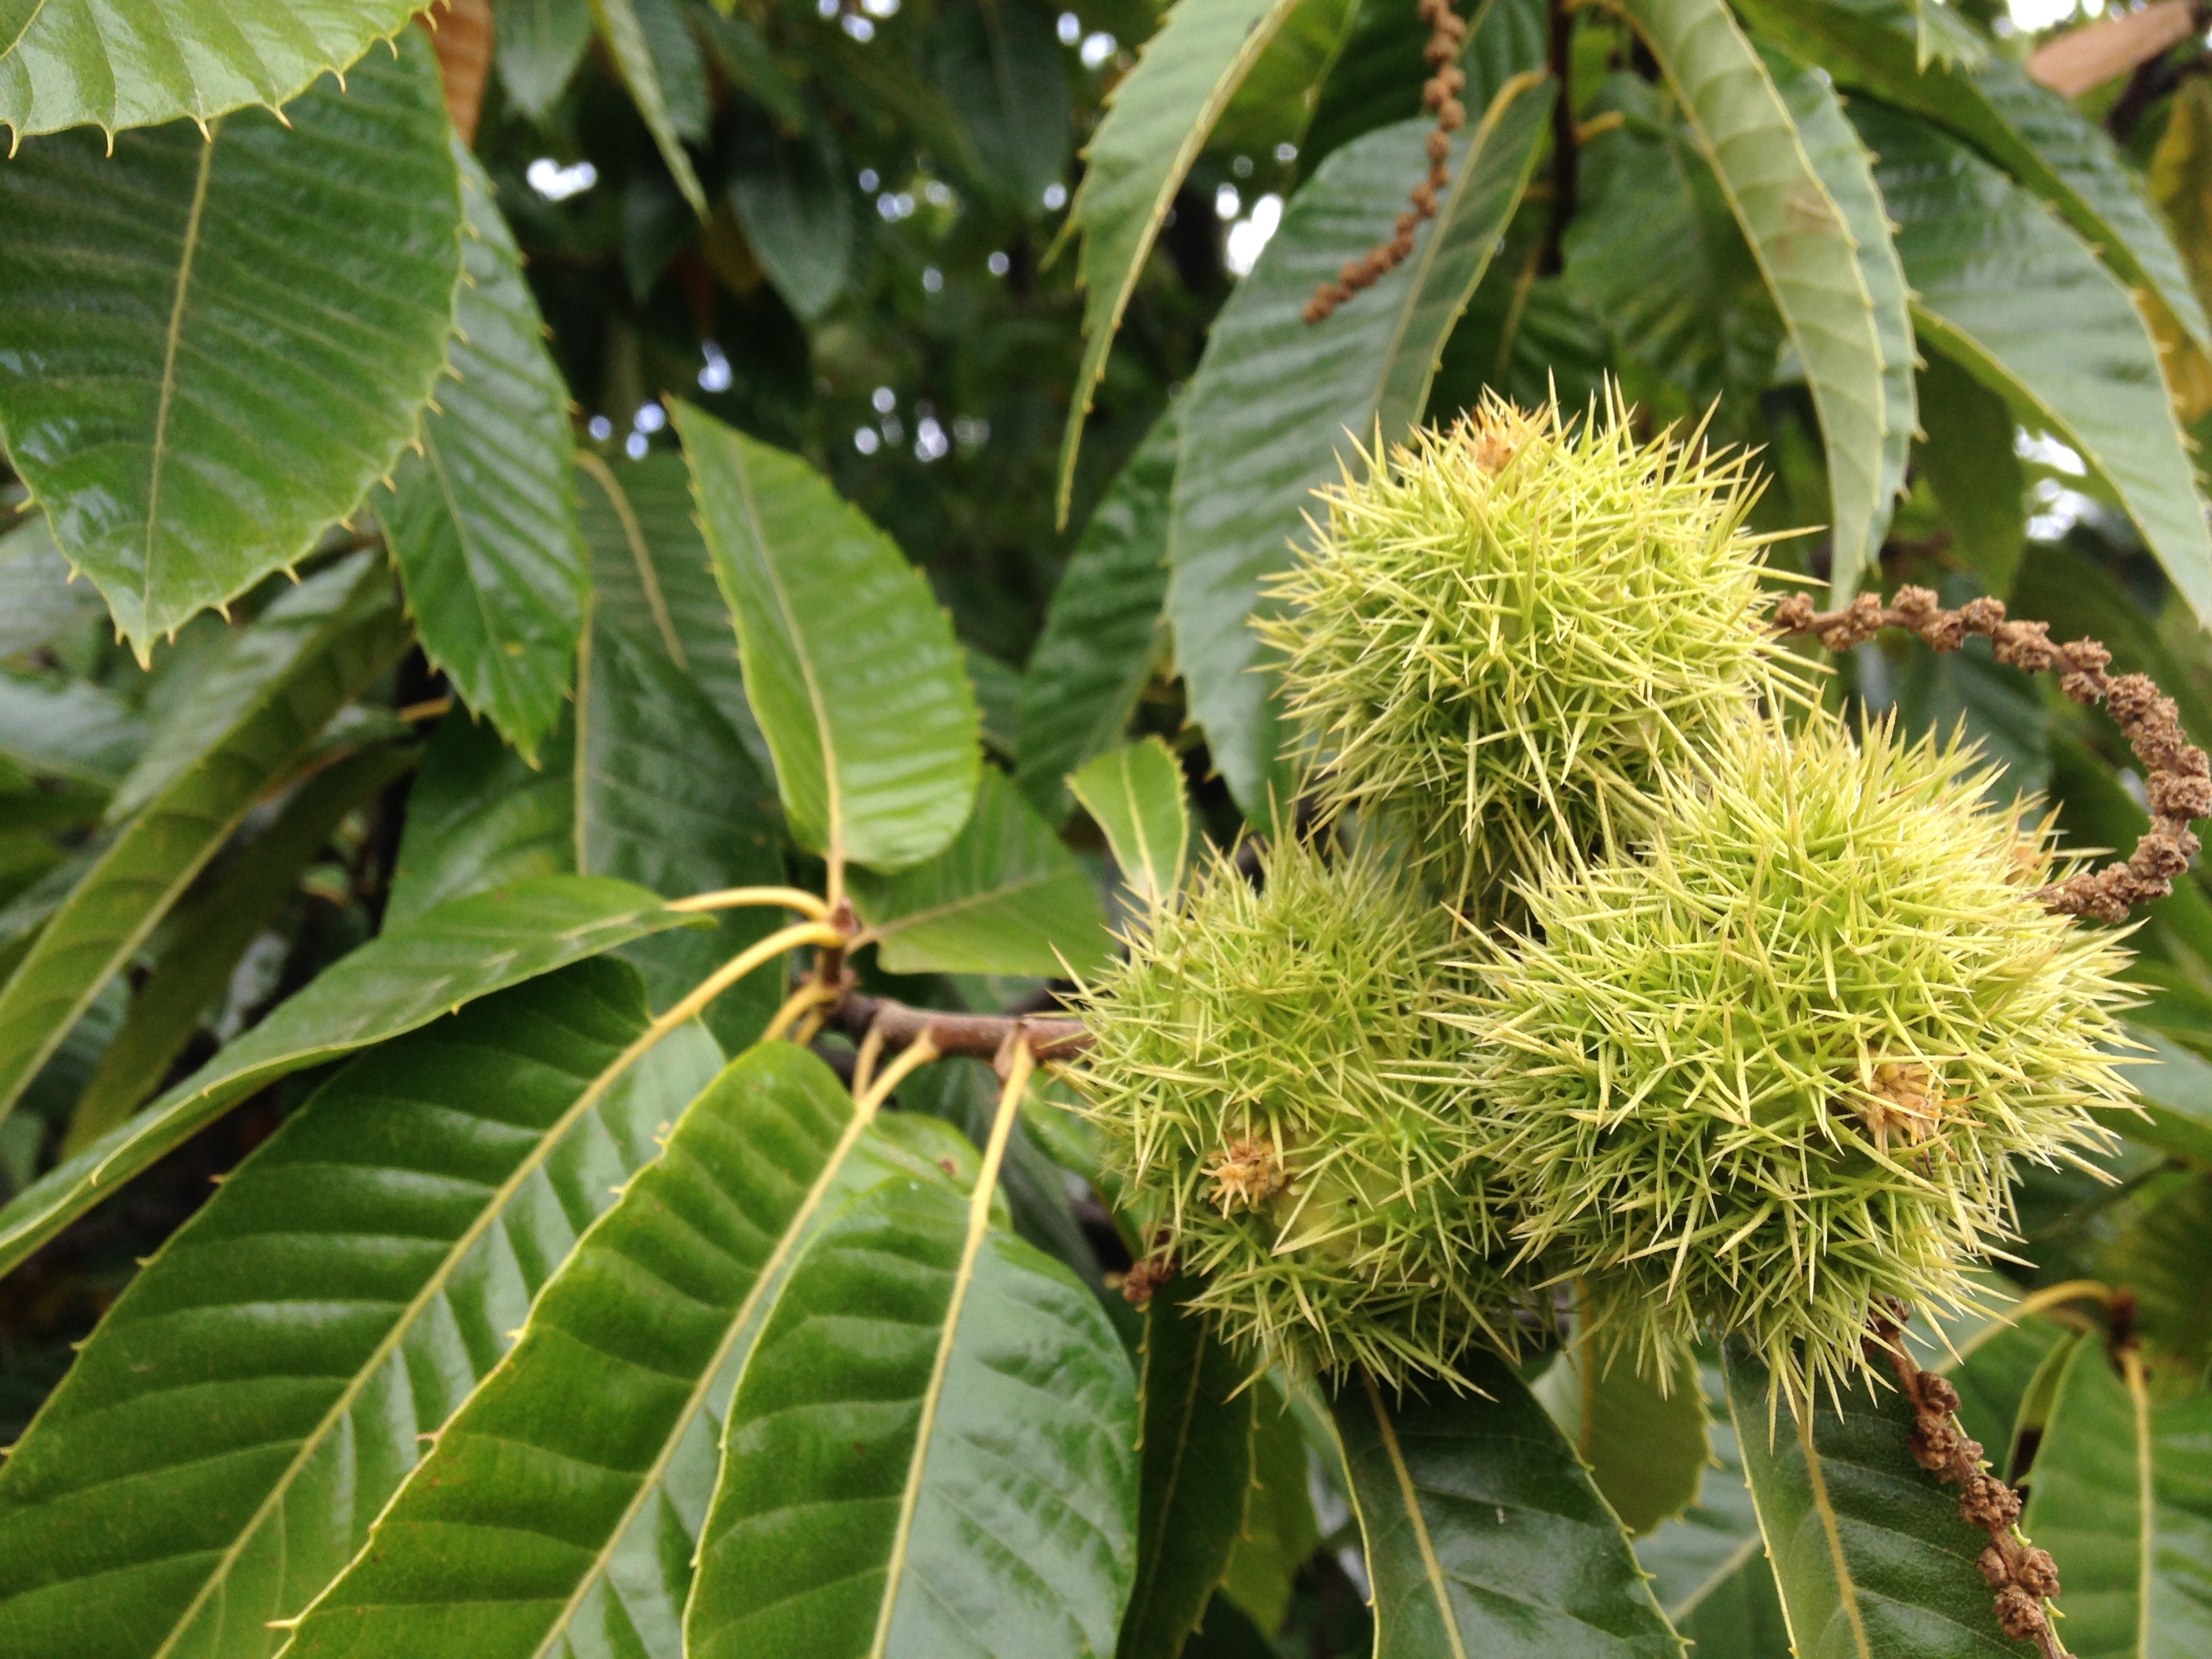
tree, forest, branch, plant, field, fruit, leaf, flower, food, green, produce, evergreen, brown, botany, flora, leaves, shrub, deciduous, october, chestnuts, flowering plant, woody plant, land plant